Jacob Clemente

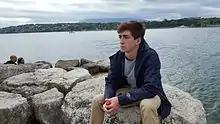
Jacob Clemente on tour with the Yale Alley Cats in Geneva

Jacob Clemente (born April 12, 1997) is an American actor and dancer. He is best known for his portrayal of "Billy" in the Broadway production of "Billy Elliot: The Musical".